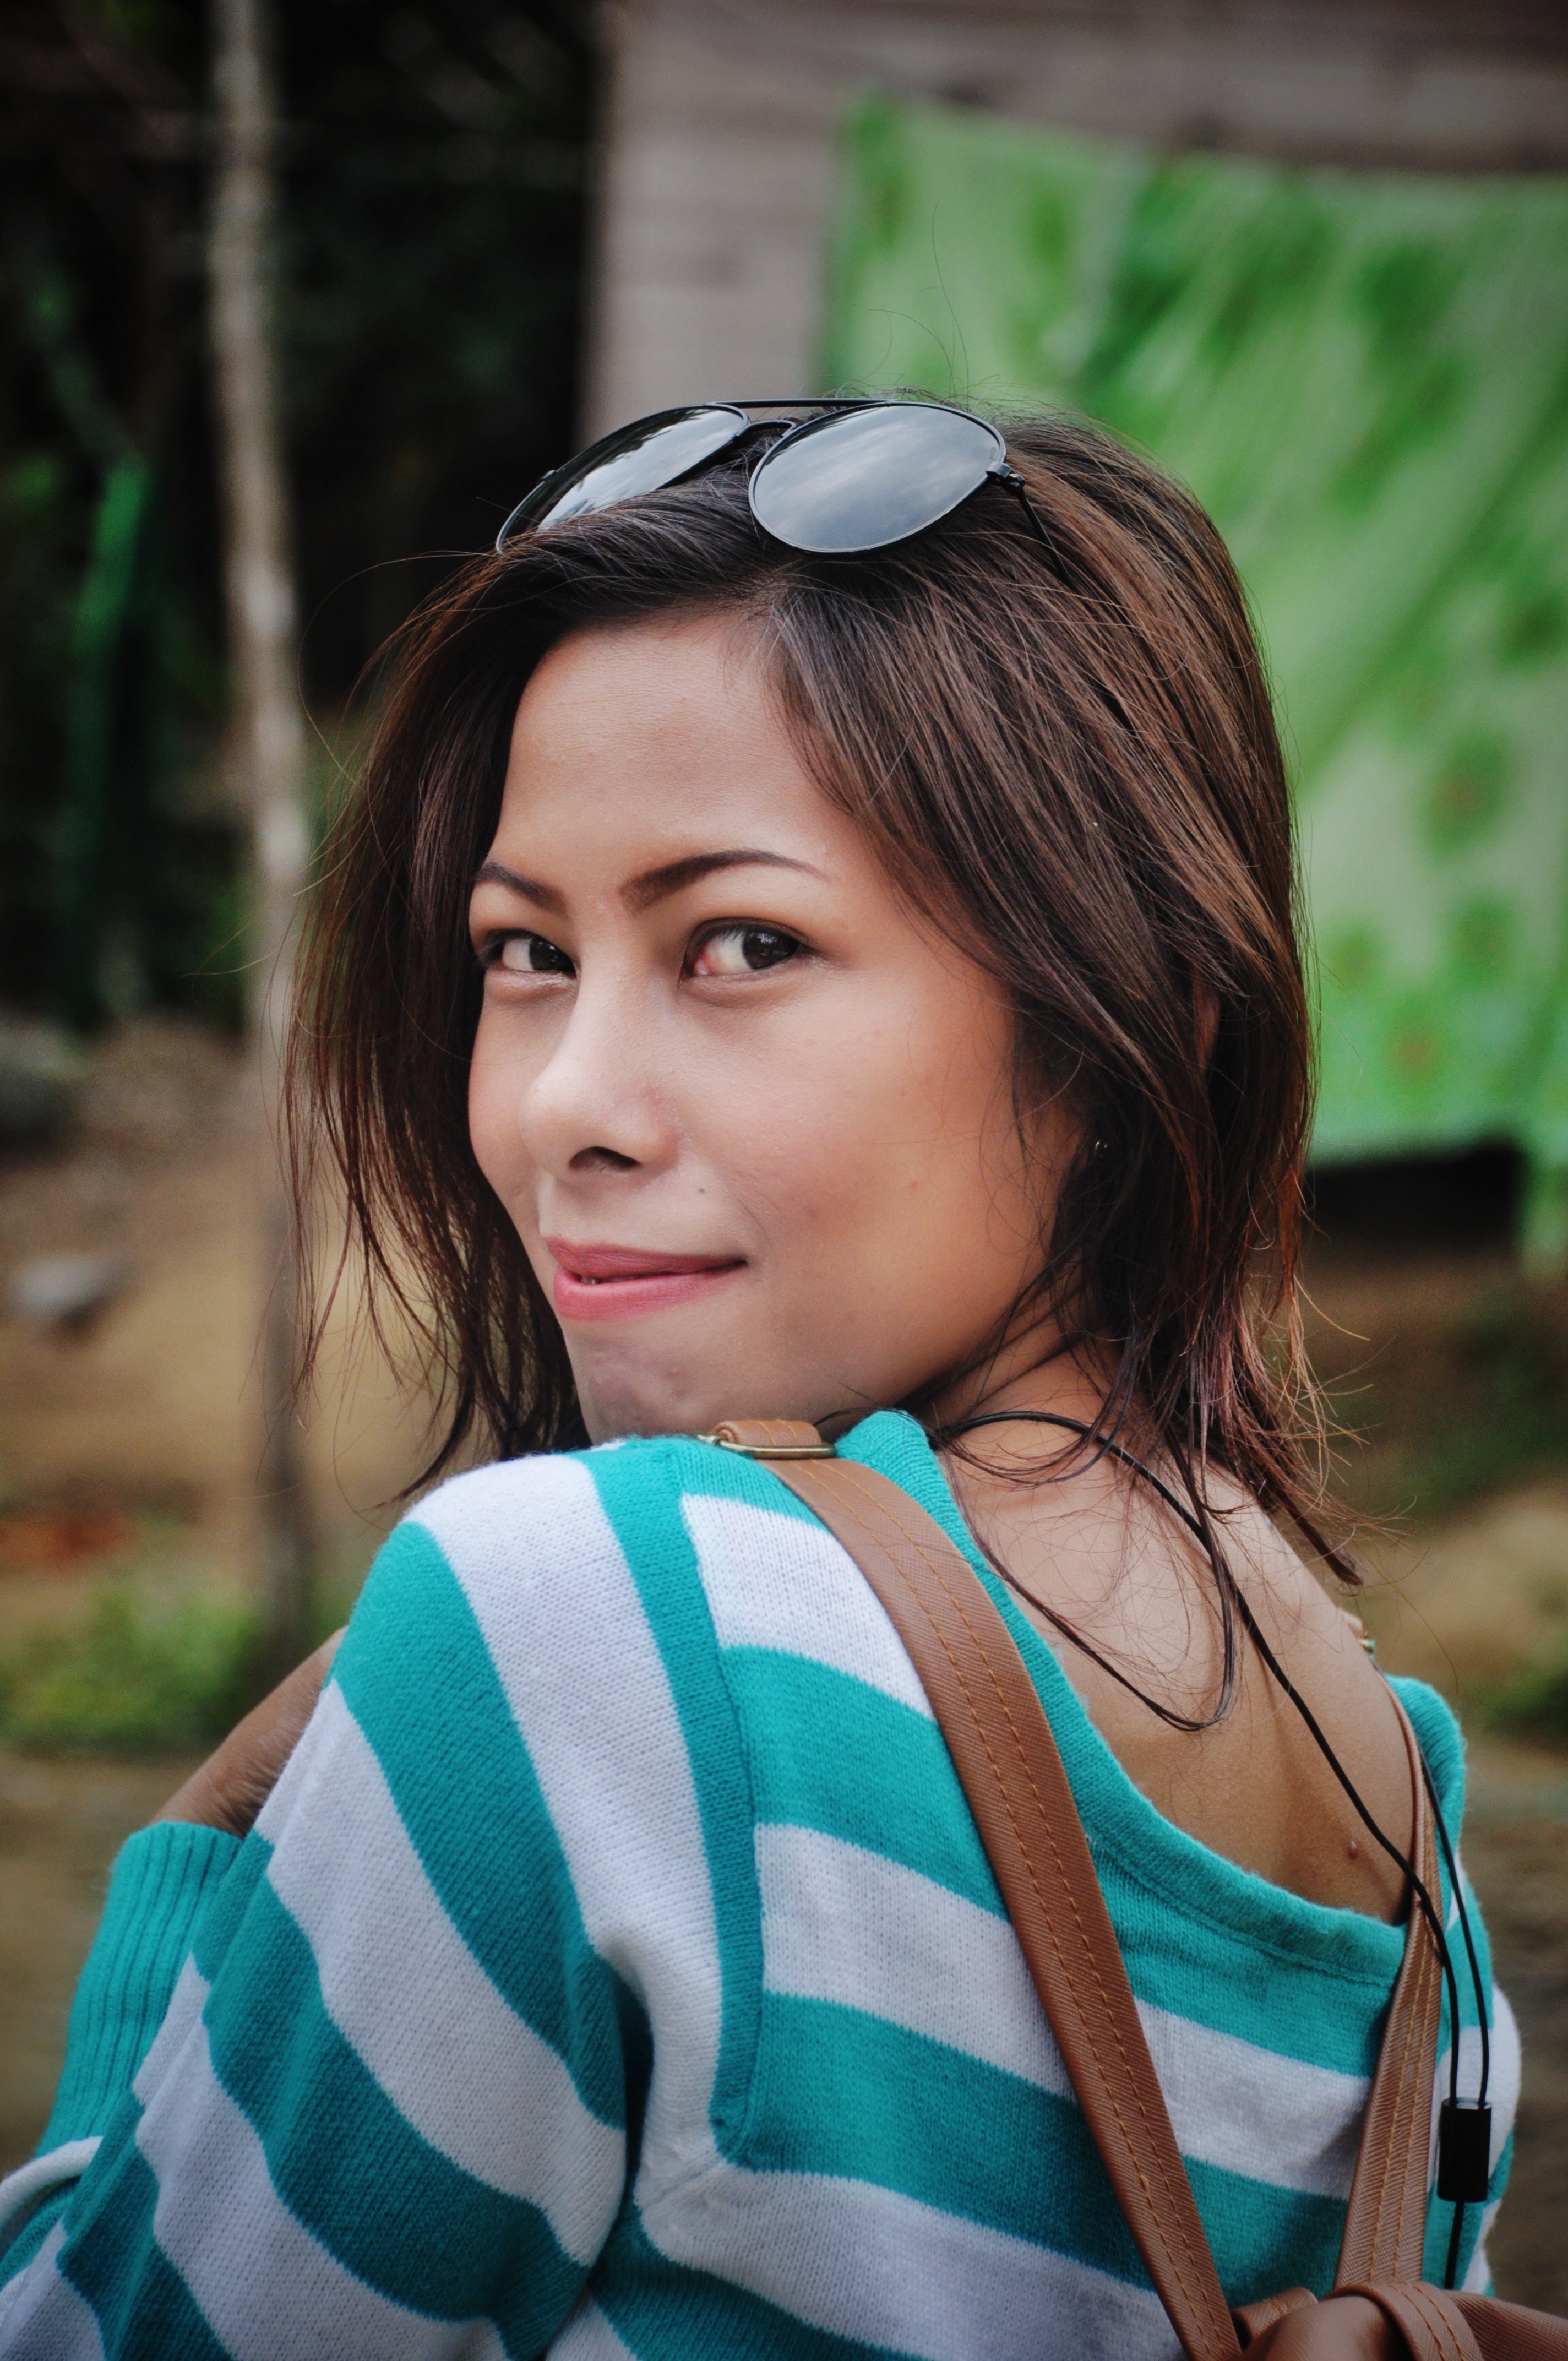
hair, face, beauty, green, skin, head, lip, turquoise, hairstyle, eye, model, brown hair, photography, smile, photo shoot, long hair, portrait photography, child, dress, child model, portrait, black hair, leisure, style